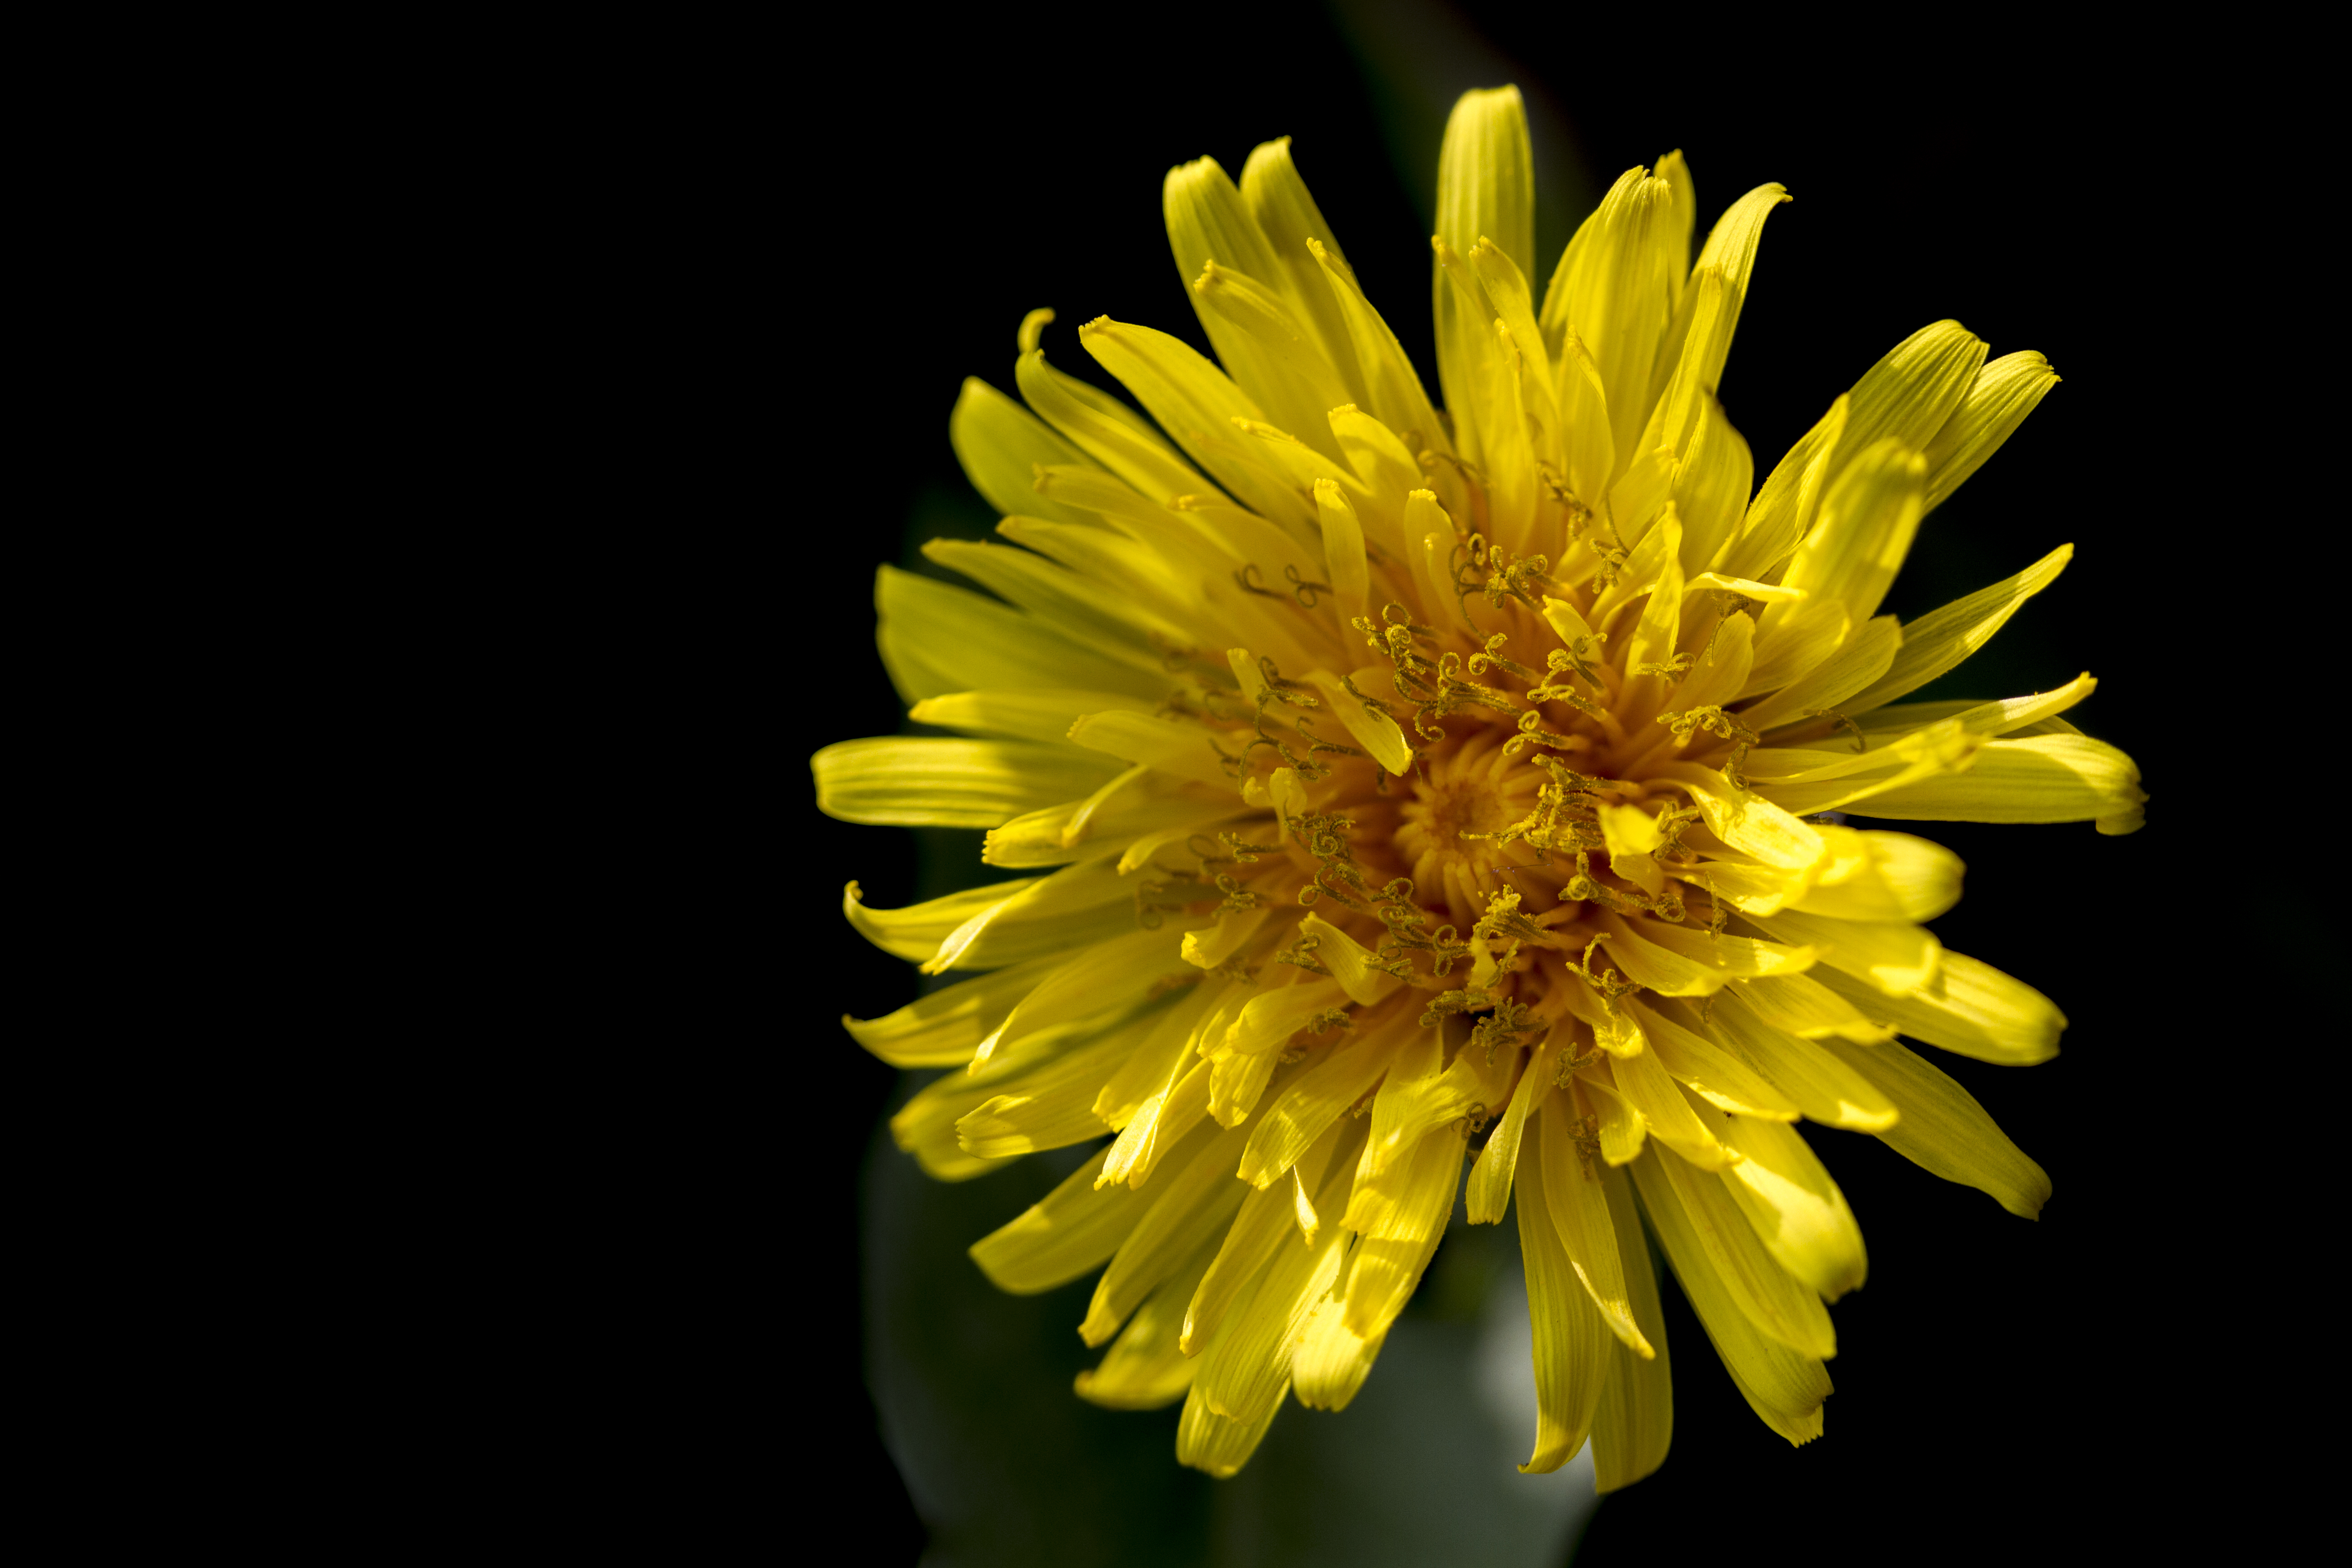
plant, flower, petal, pollen, yellow, flora, close up, uk, nectar, peterborough, macro photography, flowering plant, daisy family, plant stem, land plant, chrysanths